Naval mine

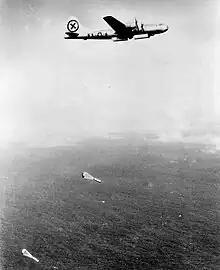
A B-29 Superfortress dropping sea mines over Japanese home waters

The anti-sweep mine is a very small mine ( warhead) with as small a floating device as possible. When the wire of a mine sweep hits the anchor wire of the mine, it drags the anchor wire along with it, pulling the mine down into contact with the sweeping wire. That detonates the mine and cuts the sweeping wire. They are very cheap and usually used in combination with other mines in a minefield to make sweeping more difficult. One type is the Mark 23 used by the United States during World War II.